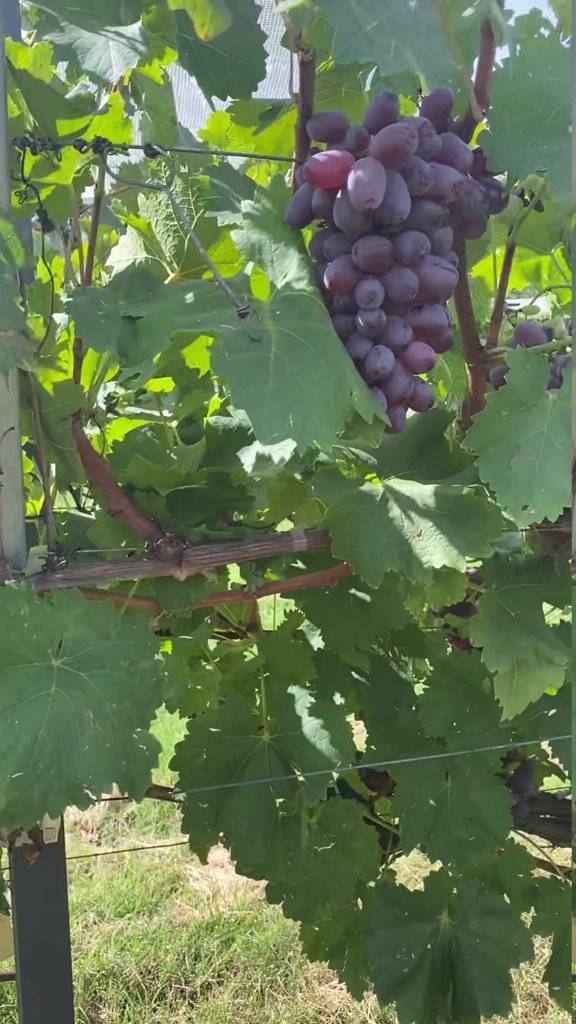
Berries visible: 53
Grape clusters: 1